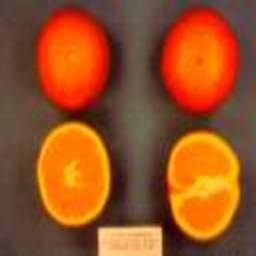
Label: Orange